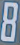
Number: 8